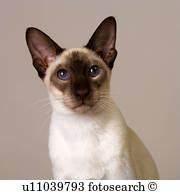
cat